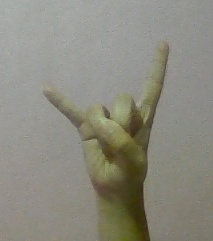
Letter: la